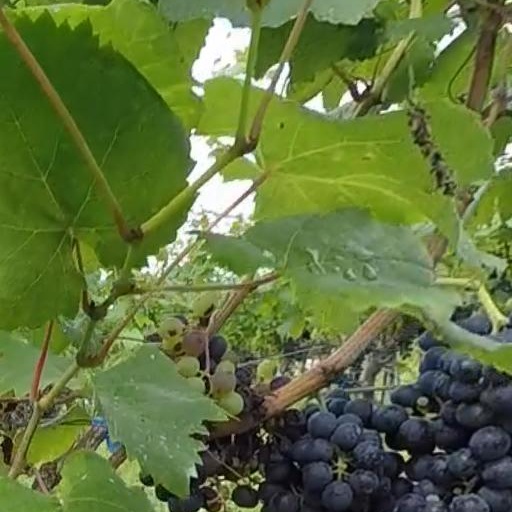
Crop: grape